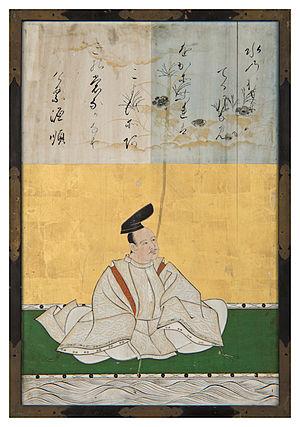
Kanō Yasunobu, surnommé Shirojirō et Genshirō, et connu sous les noms de pinceau Eishin, Bokushinsai, Seikanshi et Ryōfusai, né en 1613 et mort en 1685, est un artiste japonais, peintre d'animaux et dessinateur de l'École Kanō, du XVIIᵉ siècle.
Cette page dresse une liste de personnalités nées au cours de l'année 911 :
Minamoto no Shitagō est un poète de waka, savant et membre de la noblesse japonaise du milieu de l'époque de Heian. Il est le compilateur original du Wamyō ruijushō, le premier dictionnaire japonais organisé en rubriques sémantiques. Il a été inclus dans la liste des trente-six grands poètes pour la qualité de ses créations poétiques. En plus du Wamyō Ruijushō, son œuvre comprend une collection de poésie connue sous le nom Minamoto no Shitagōshū. Certains savants avancent qu'il est l'auteur du Taketori Monogatari.